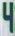
Number: 4